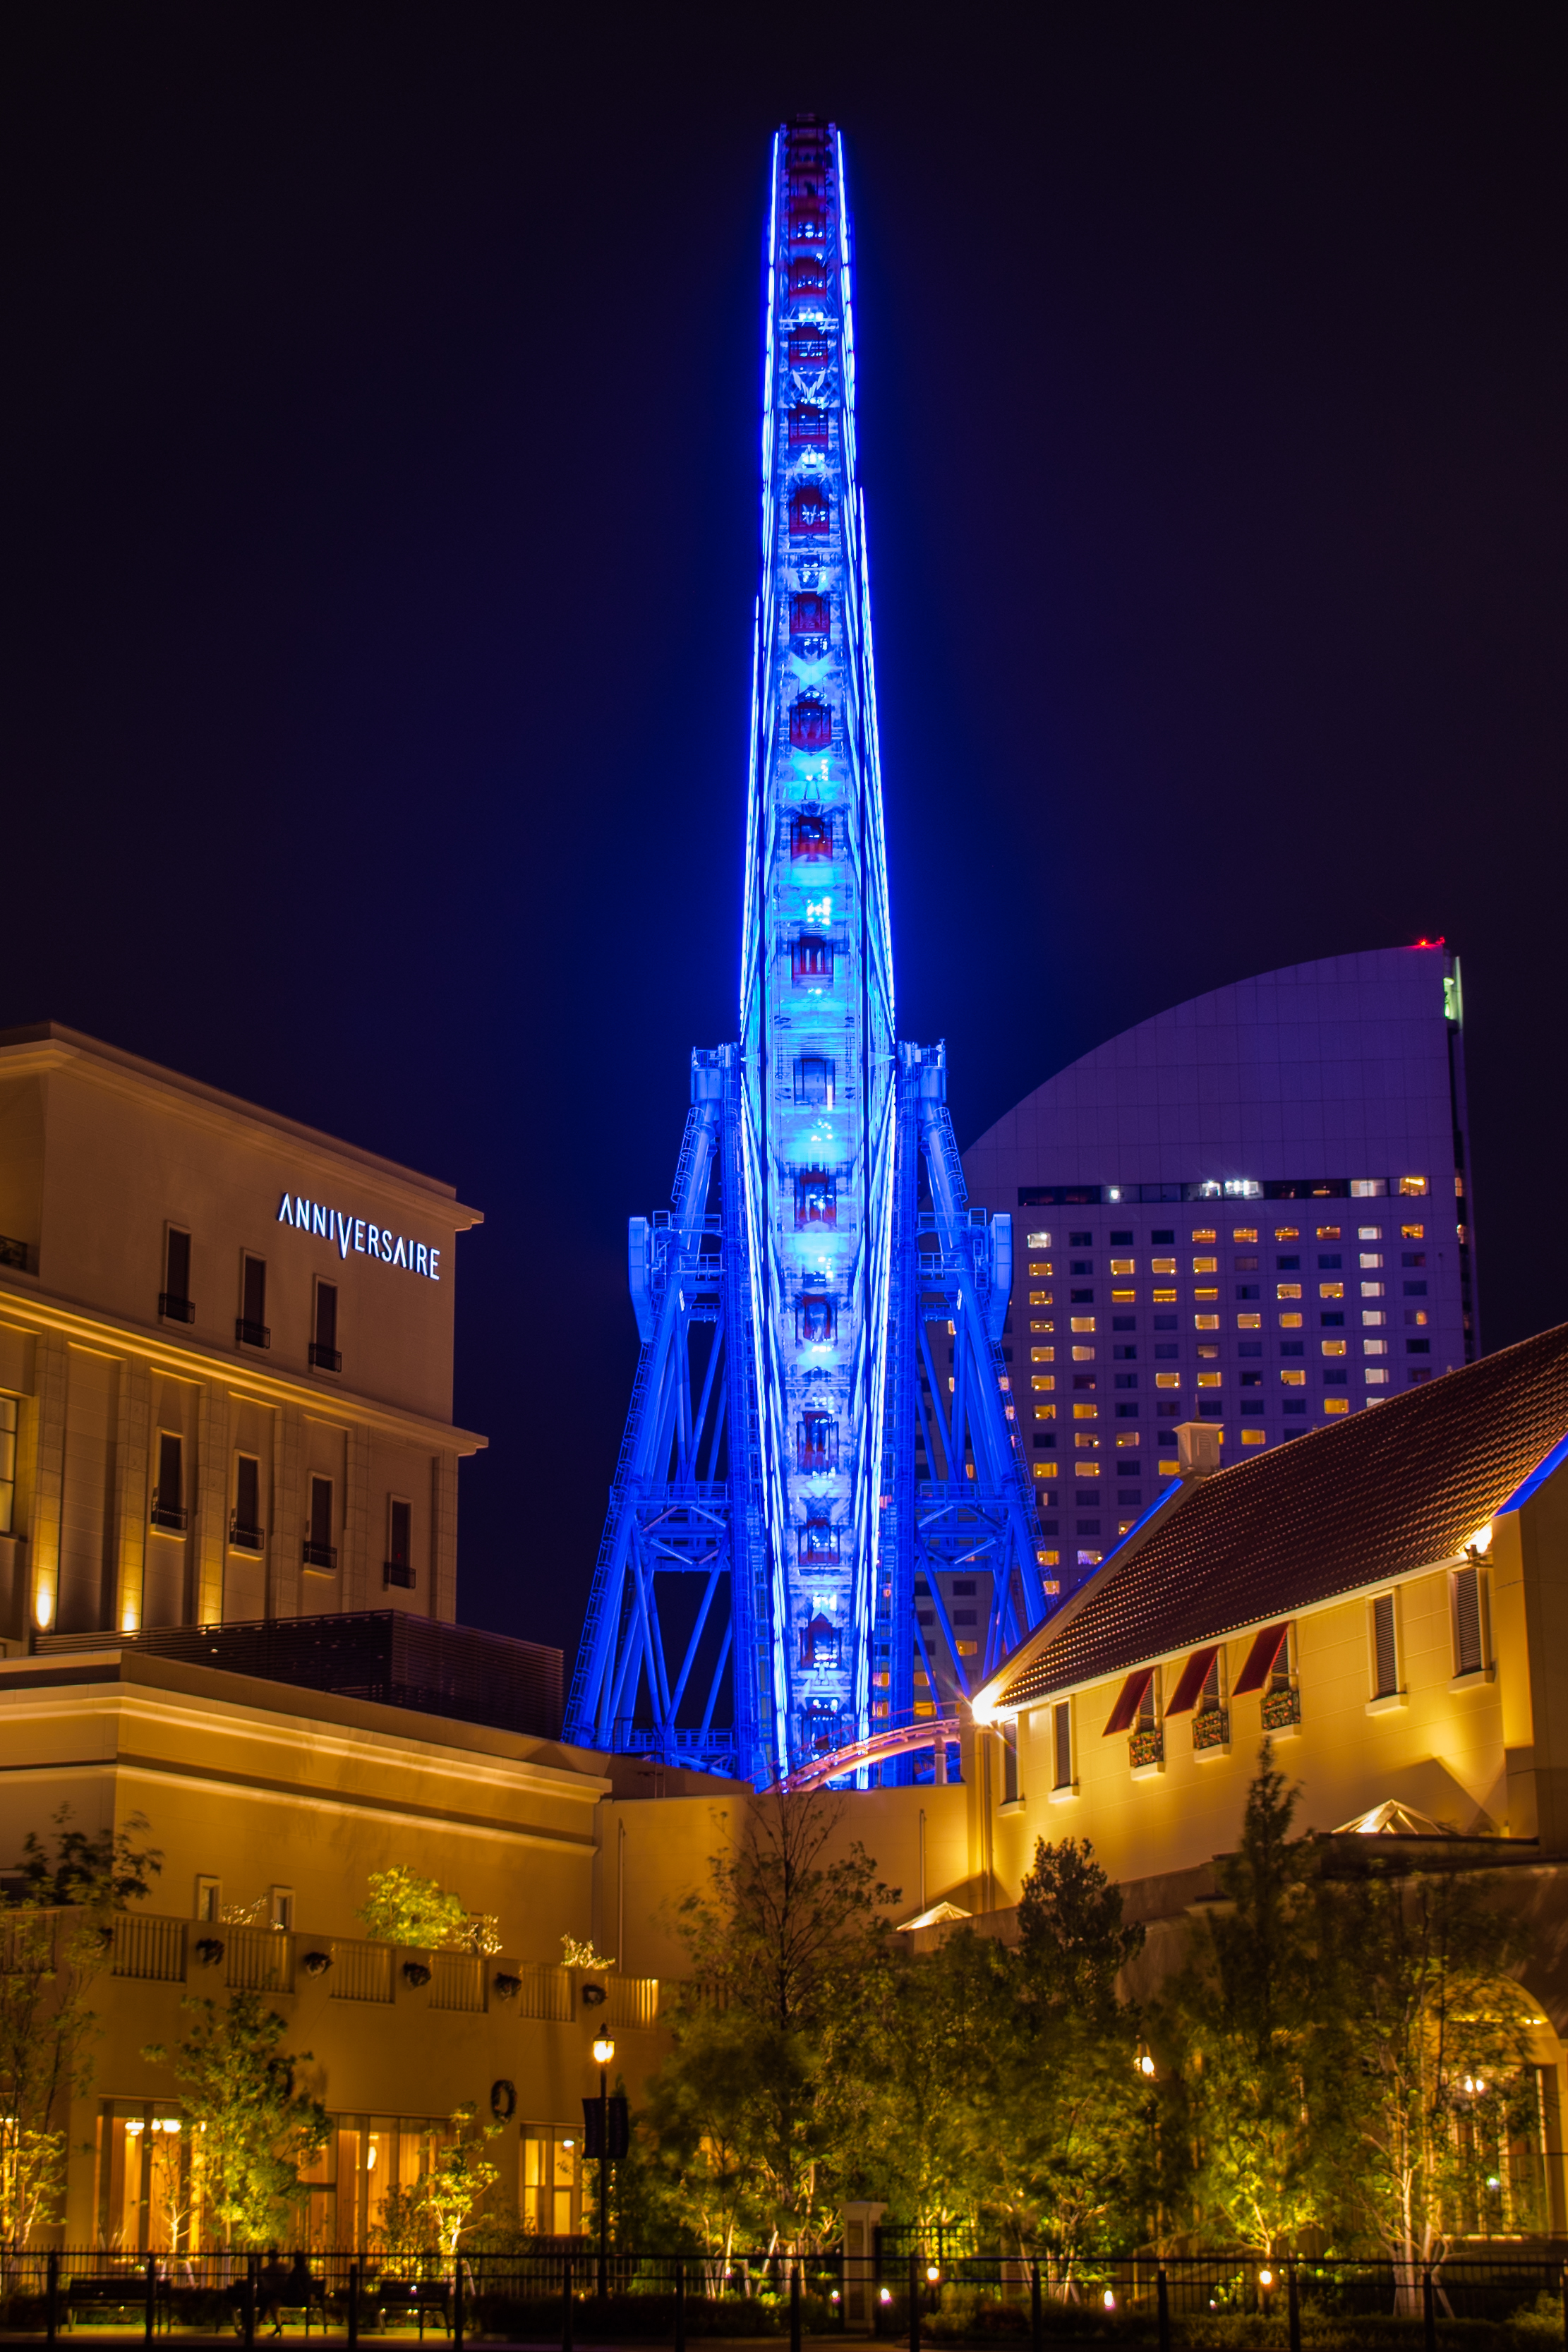
skyline, night, city, skyscraper, cityscape, downtown, evening, tower, landmark, ferriswheel, yokohama, ilce7m2, fe1635mmf4zaoss, minatomirai, cosmoclock, rightbeside, metropolis, human settlement, metropolitan area